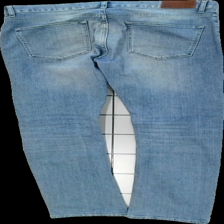
View: back
Type: Trousers
Category: Ladies
Brand: Not in the list
Brand text on label: Emilio
Colors: Blue
Material: 100% cotton
Cut: Regular
Season: All
Trend: Denim
Damage: marks of stretching
Price range: <50
Recommended usage: Export
Comment: Size: 32/32